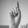
ASL letter: D